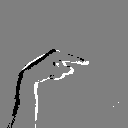
ASL letter: g